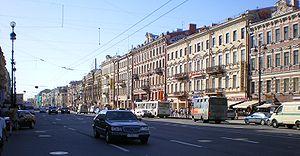
Saint-Pétersbourg /sɛ̃.pe.tɛʁs.buʁ/ est la deuxième plus grande ville de Russie par sa population, avec 5 281 579 habitants en 2017, après la capitale Moscou. Saint-Pétersbourg a le statut de ville d'importance fédérale. La ville est enclavée dans l'oblast de Léningrad, mais en est administrativement indépendante. Elle est située dans le Nord-Ouest du pays sur le delta de la Neva, au fond du golfe de Finlande, un espace maritime de la mer Baltique. Capitale de l'Empire russe de 1712 jusqu'en mars 1917, ainsi que de la Russie dirigée par les deux gouvernements provisoires entre mars et octobre 1917, Saint-Pétersbourg a conservé de cette époque un ensemble architectural unique. Deuxième port russe sur la mer Baltique après Primorsk, c'est aussi un centre majeur de l'industrie, de la recherche et de l'enseignement russe ainsi qu'un important centre culturel européen. Saint-Pétersbourg est la deuxième ville d'Europe par sa superficie et la cinquième par sa population.